Shipwrecks of the inland Columbia River

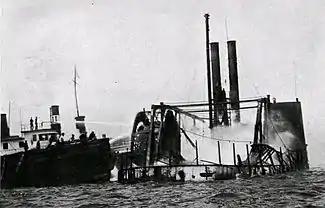
A steamboat on fire: "General Slocum", a New York City sidewheeler, still burning after a fire that killed more than 1,000 people

Steamboats on the Columbia River system were wrecked for many reasons, including striking rocks or logs ("snags"), fire, boiler explosion, or puncture or crushing by ice. Sometimes boats could be salvaged, and sometimes not.